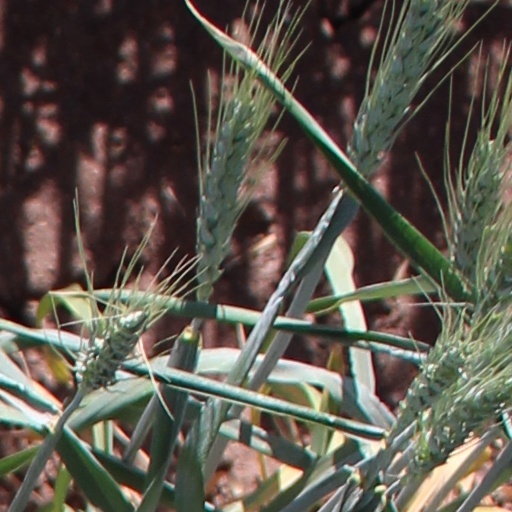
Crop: wheat